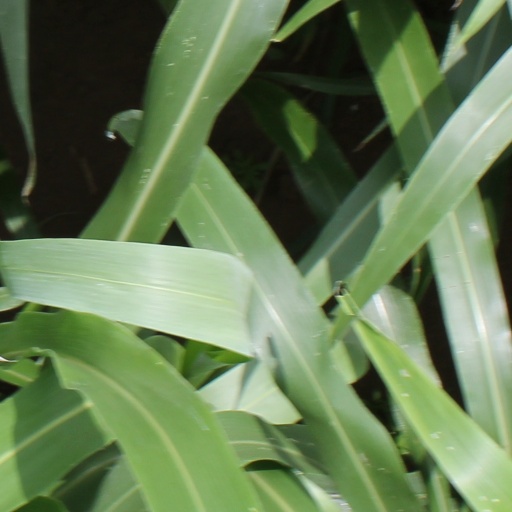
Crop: sorghum